Pabitrajhar Karamatia Madrasa

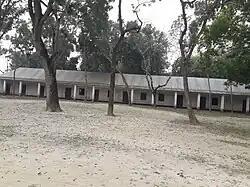
Academic building

Pabitrajhar Karamatia Fazil Madrasah is a madrasa located in Pirgacha, Rangpur District, Bangladesh.